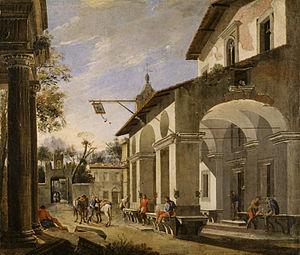
Viviano Codazzi, né vers 1604 à Bergame et mort le 5 novembre 1670 à Rome, est un peintre italien de quadratura, d'architecture, de capricci, de ruines et de quelques vedute du XVIIᵉ siècle, considéré comme un précurseur du védutisme. Il œuvra à Naples et à Rome. Il est aussi appelé Viviano Codagora ou le Codagora dans d'anciennes sources.